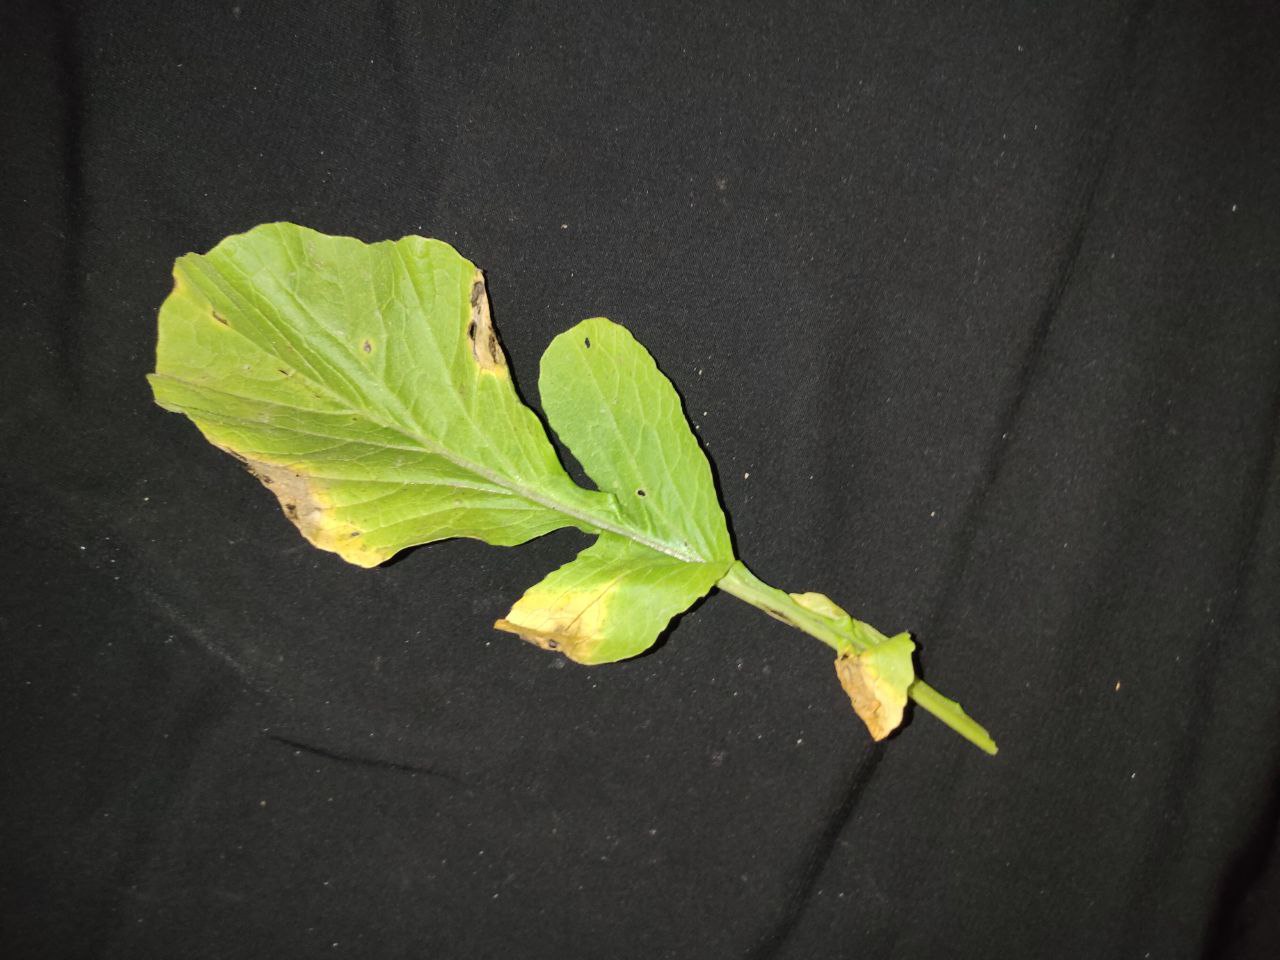
Label: Downey mildew